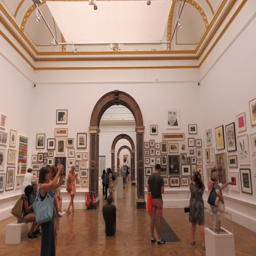
small and large works mingle on the walls